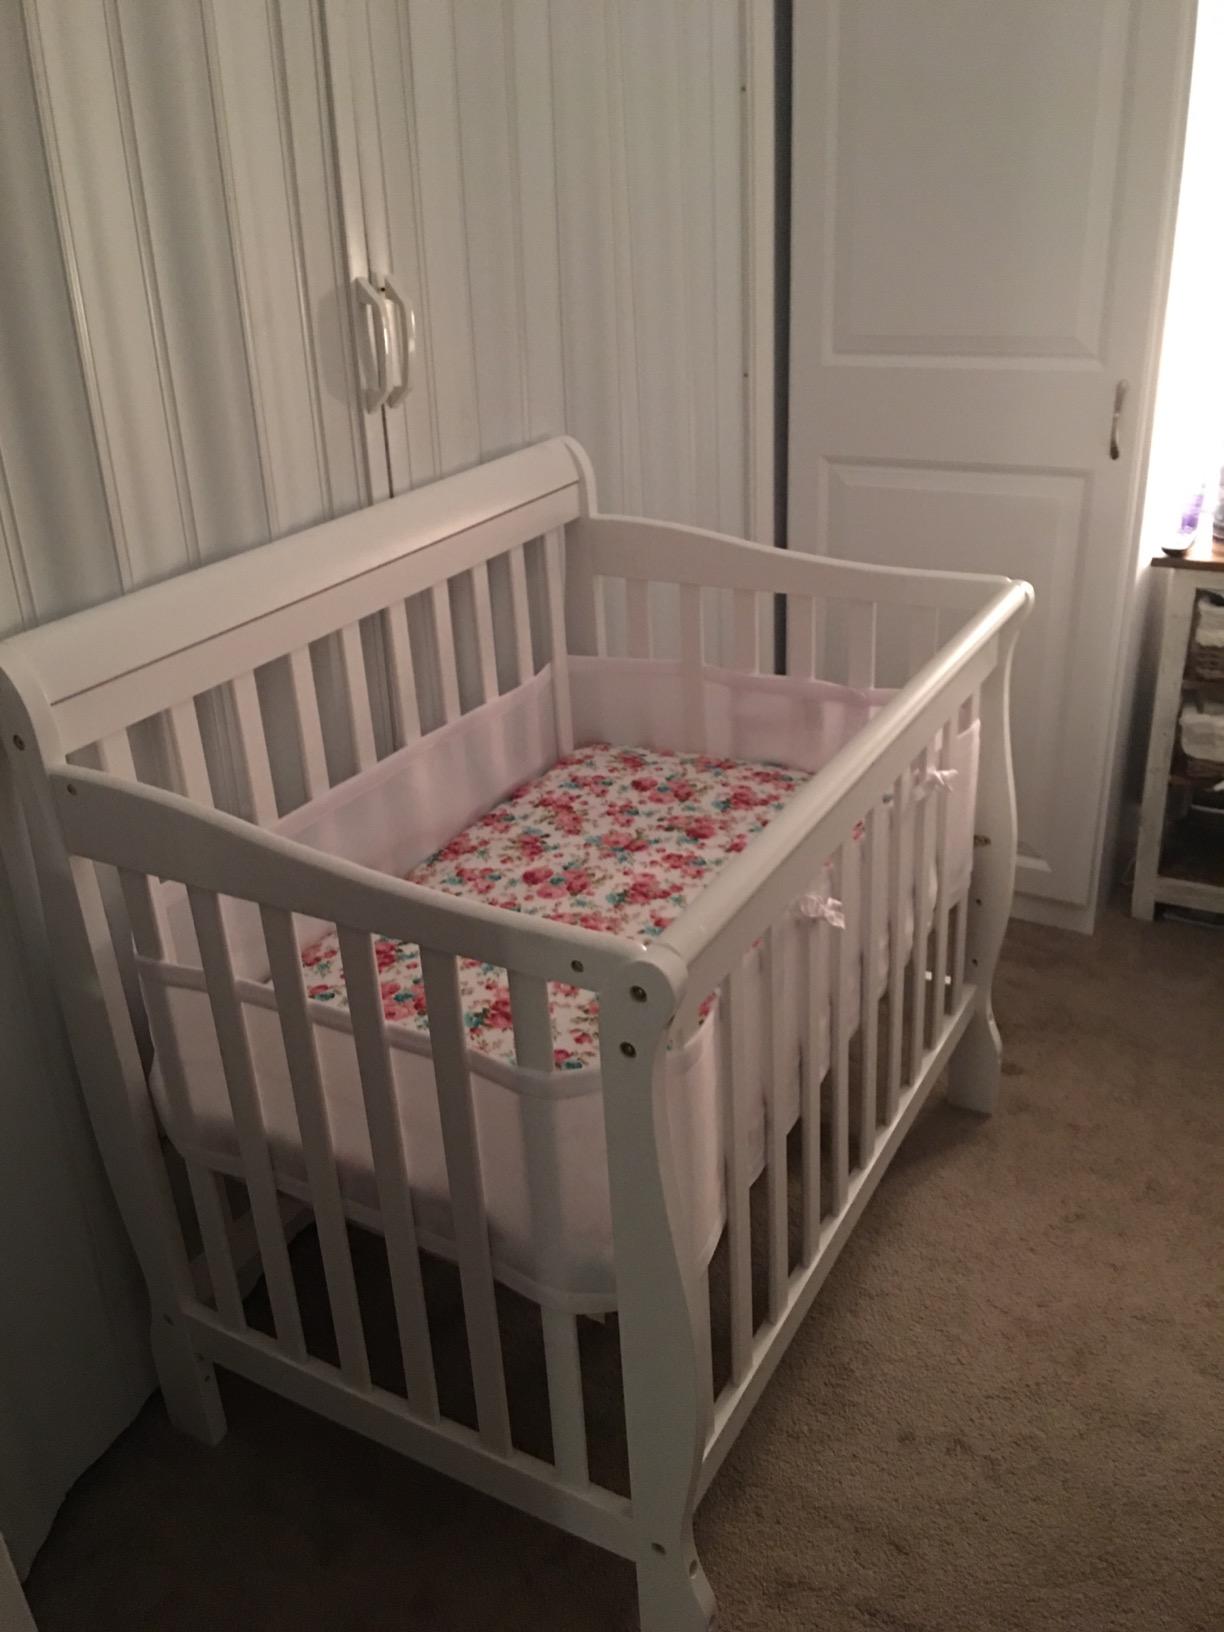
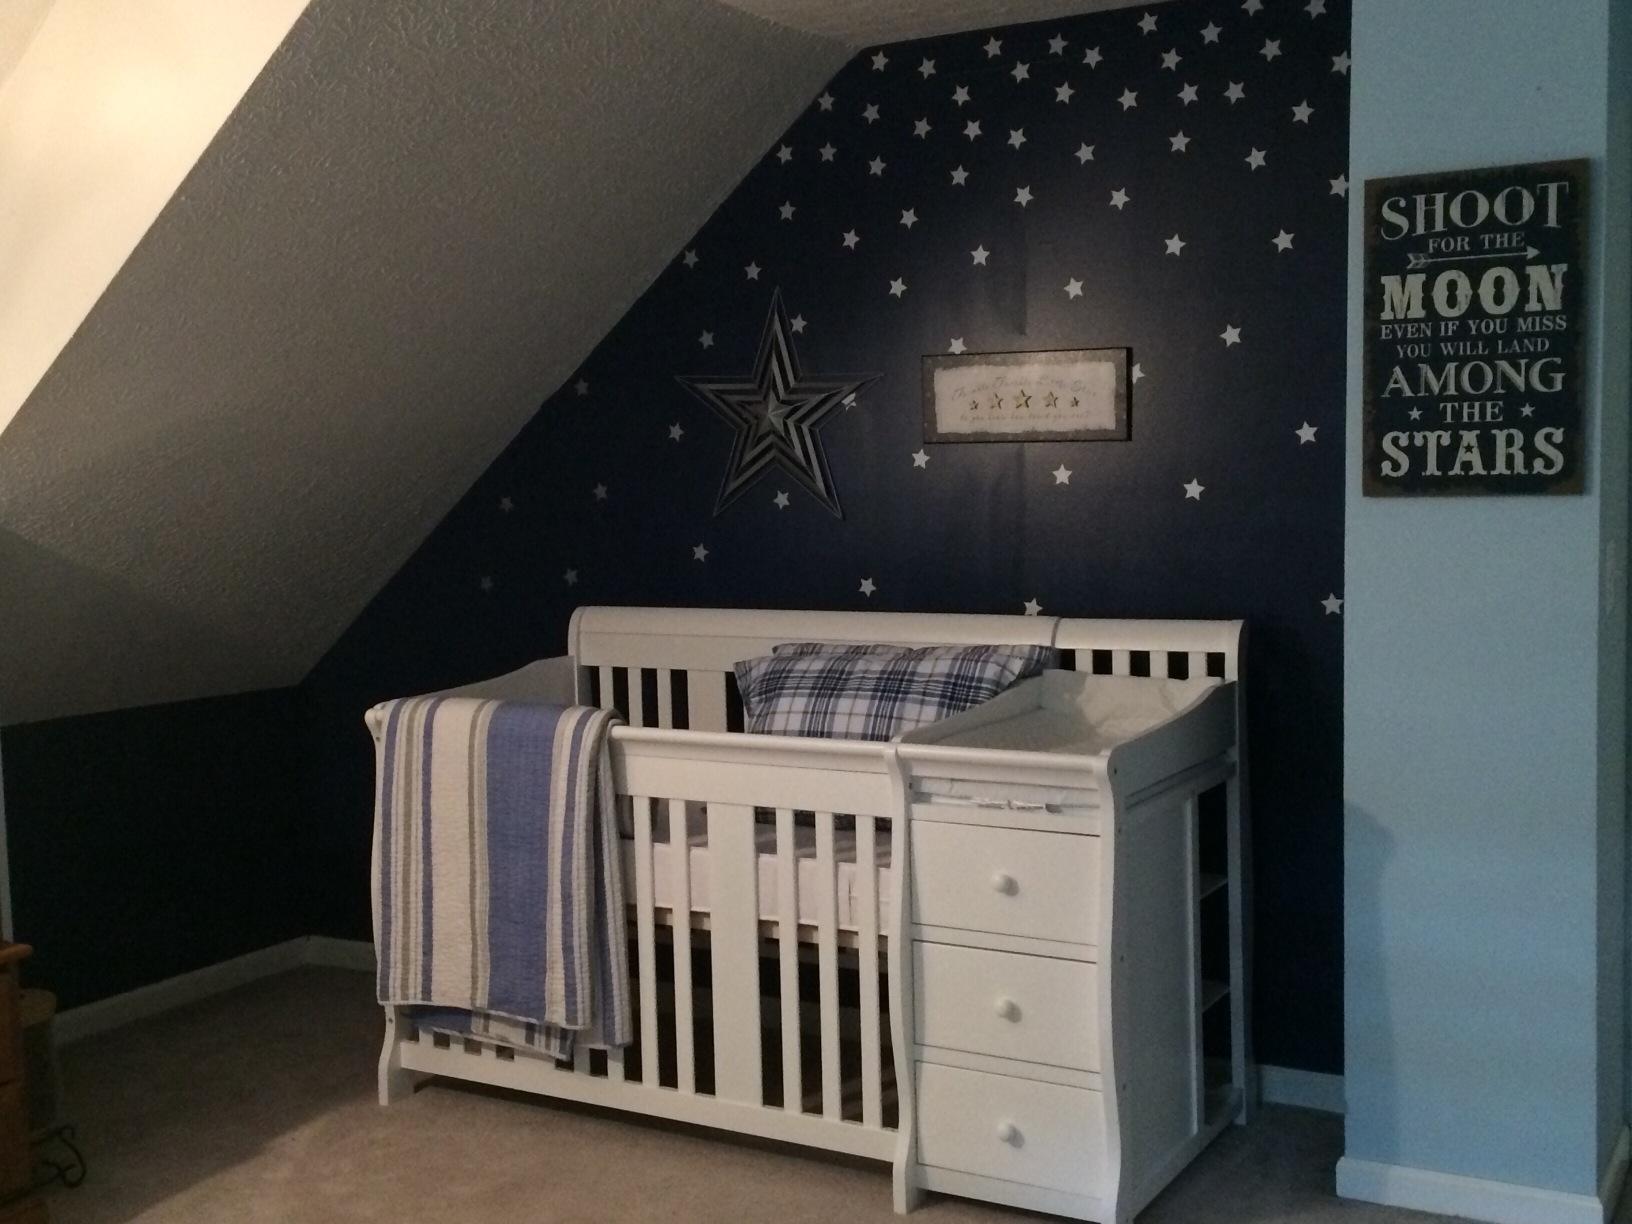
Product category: products_crib
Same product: no